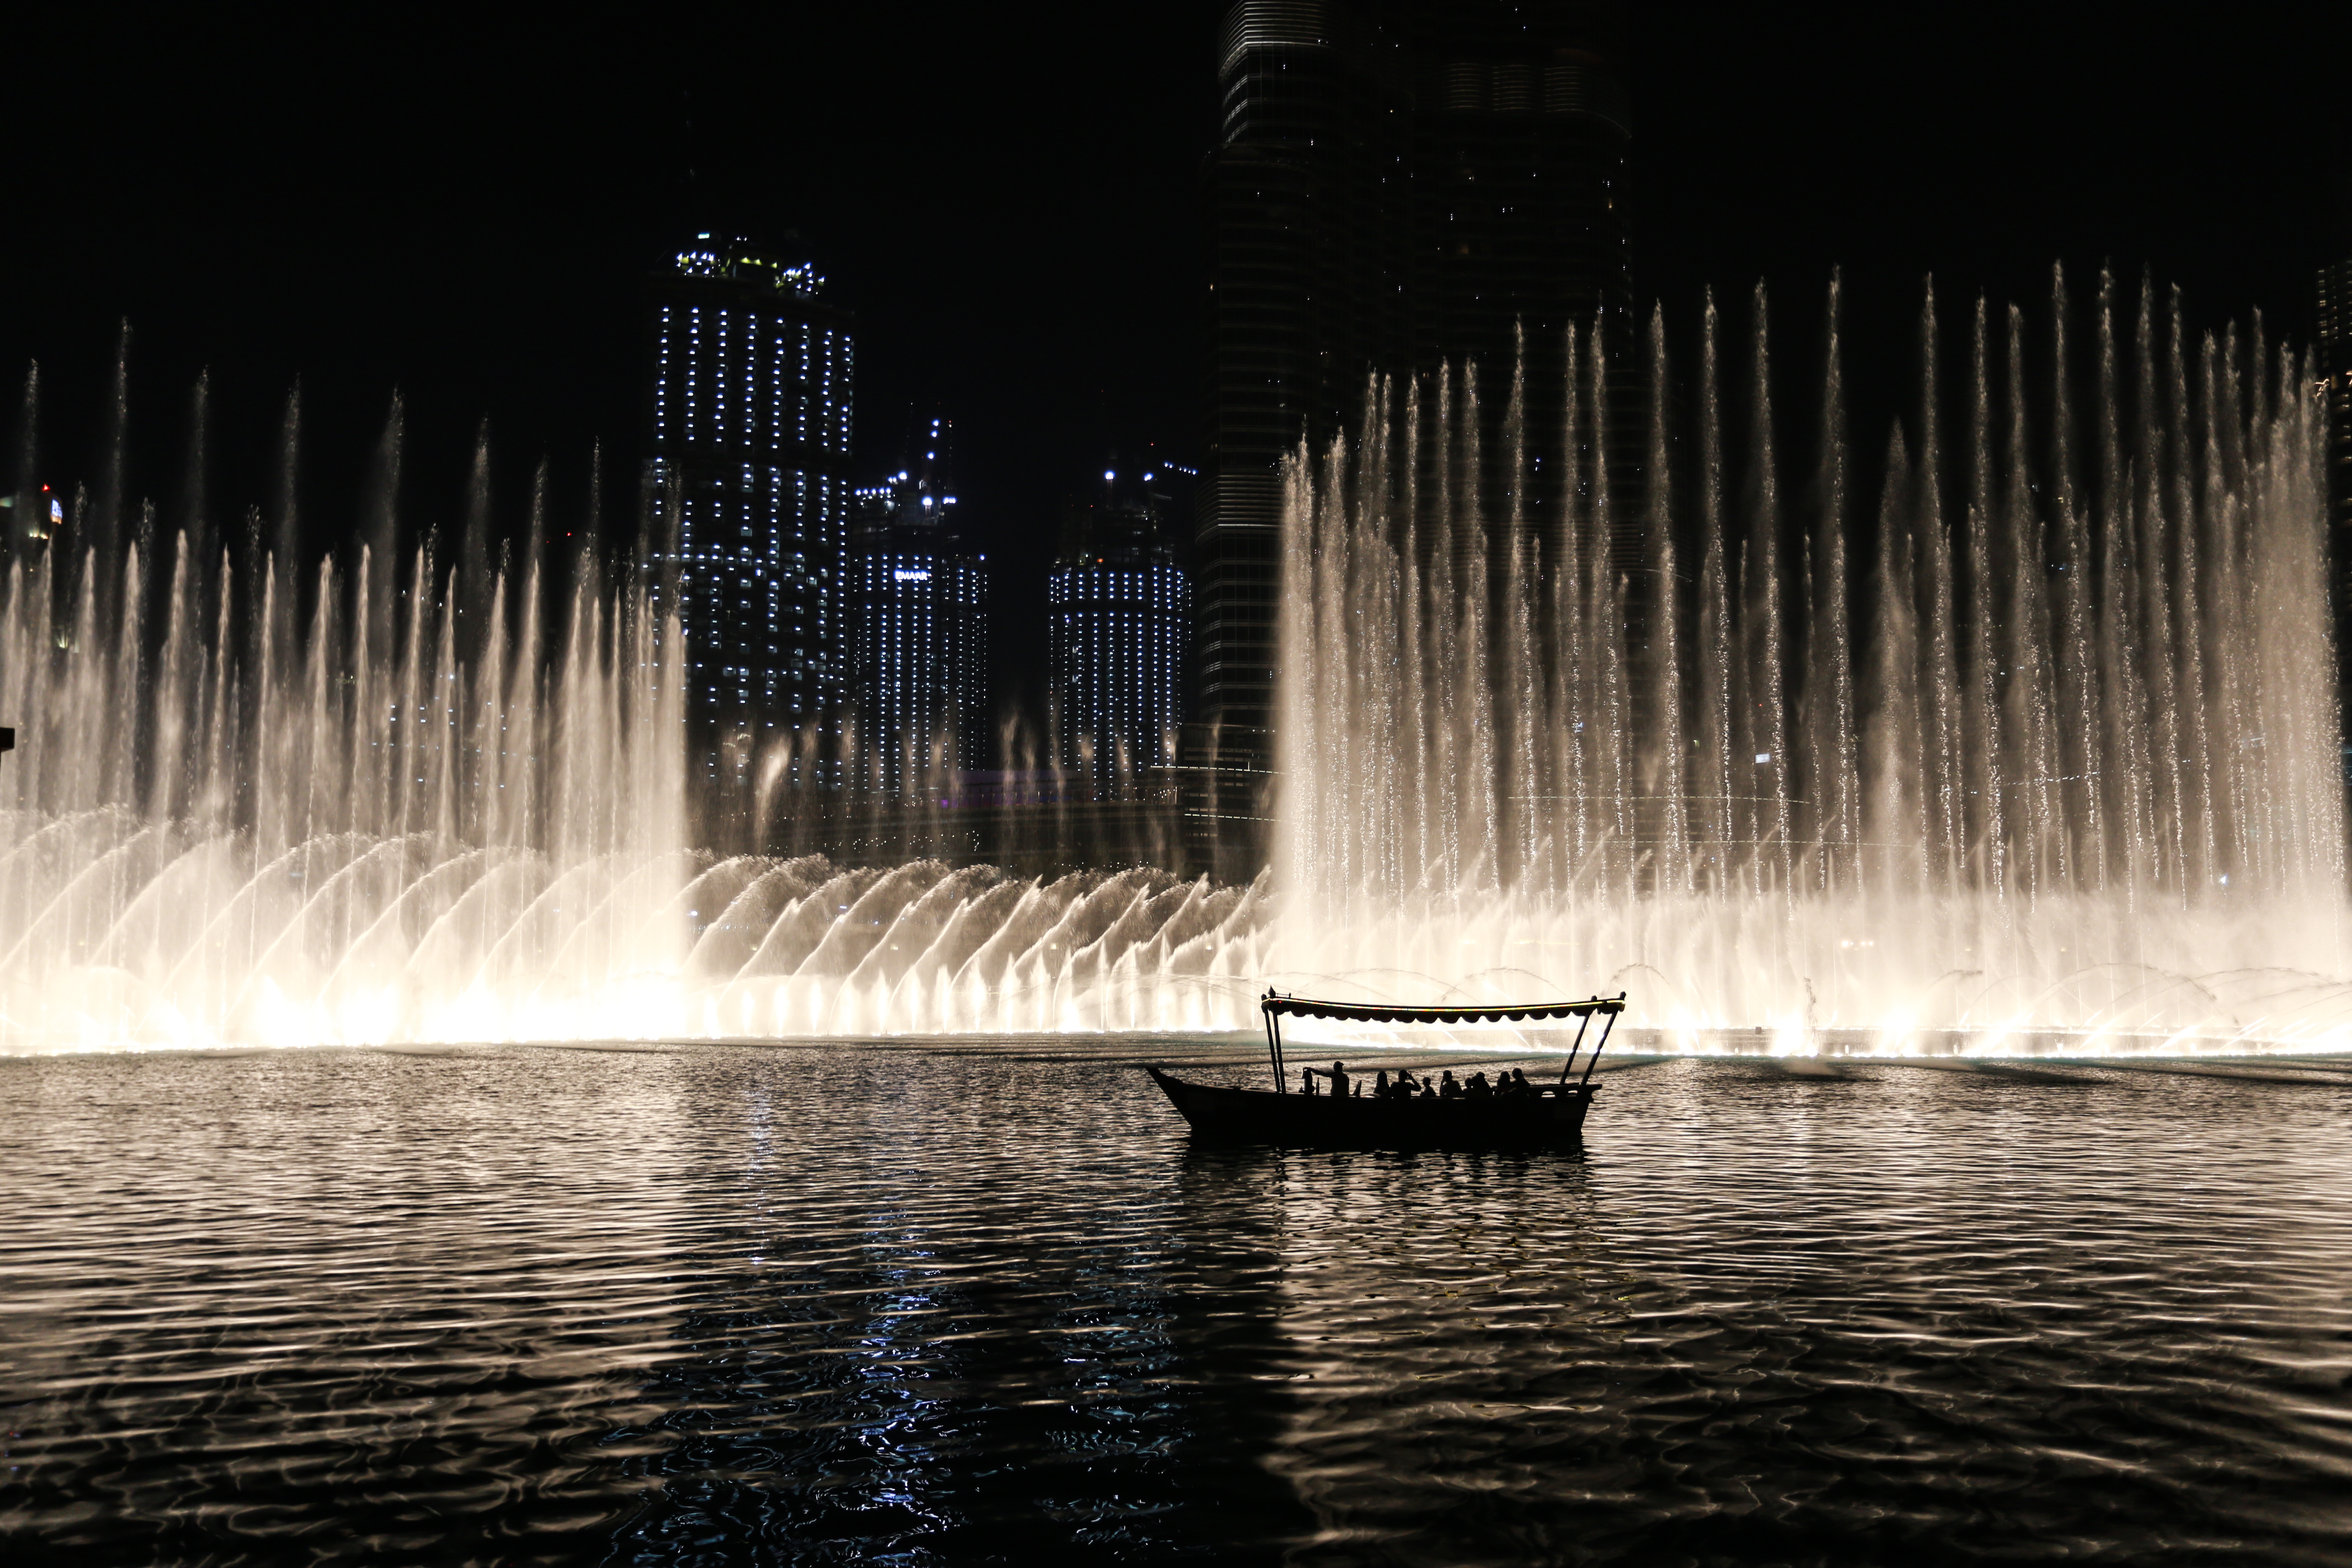
night, water, fountain, reflection, water feature, light, lighting, darkness, evening